Concerto Copenhagen

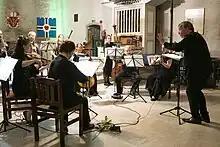
Concerto Copenhagen in Haapsalu Early Music Festival 2022

The Danish national baroque orchestra Concerto Copenhagen is one of the leading baroque orchestras in the world.